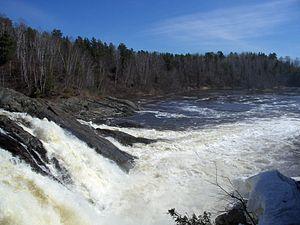
Le parc provincial des Chutes est un parc provincial située dans le centre de l'Ontario, au Canada. Ce parc protège la partie escarpée de la rivière aux Sables, un cours d'eau ayant servi durant la traite des fourrures.